E. O. Manees House

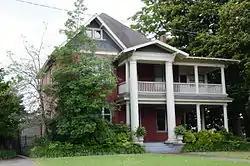

The E.O. Manees House is a historic house at 216 West Fourth Street in North Little Rock, Arkansas. It is a -story T-shaped brick house with Colonial Revival and Classical Revival styling. It is topped by a tall hip roof, from which several gables project to the front. One is above the main entrance, supported by two-story Doric columns, and shelters part of a two-story porch that covers the right half of the front and part of the side. The house was built in 1895, and was extensively remodeled about 1920 by E. O. Manees, a prominent local businessman and politician.